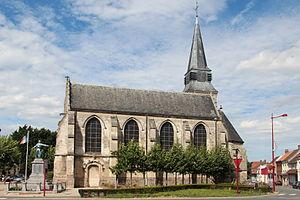
Aix-Noulette (Pas-de-Calais, France), la place Saint Germain, l'église (1531) et le monument aux morts de la guerre 1914-1918.
Aix-Noulette est une commune française située dans le département du Pas-de-Calais en région Hauts-de-France.